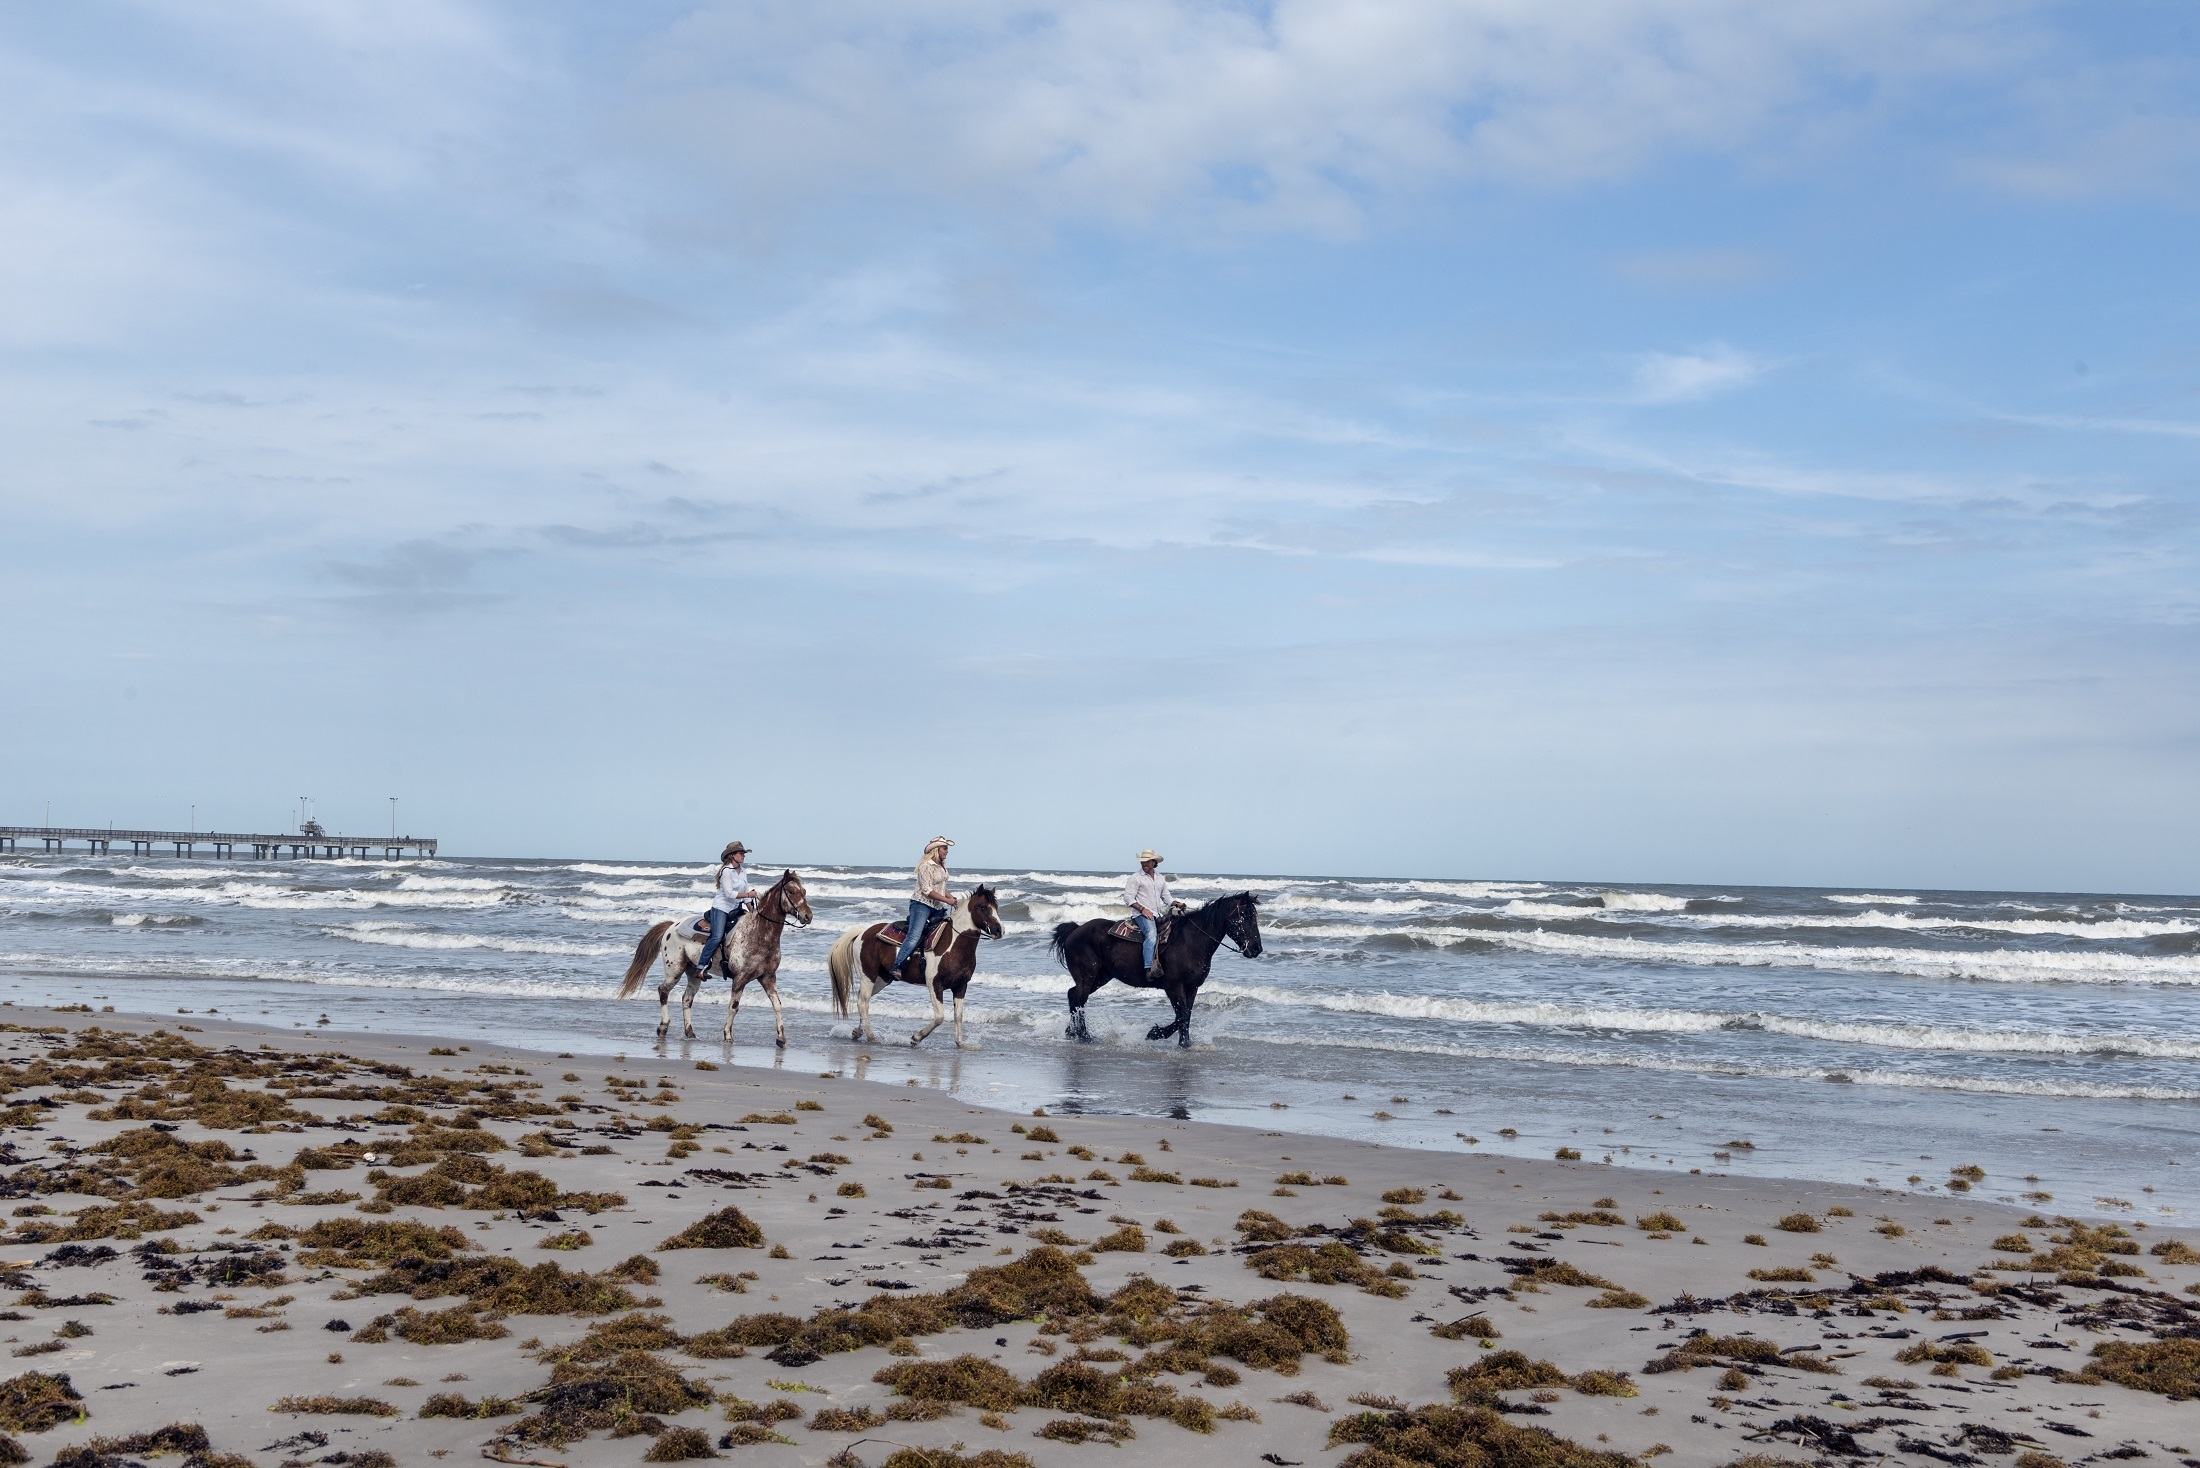
beach, sea, coast, water, sand, ocean, horizon, winter, sport, shore, wave, vacation, recreation, surf, horseback, season, body of water, equestrian, equine, outdoors, riding, horses, waves, riders, active, pleasure, mudflat, wind wave